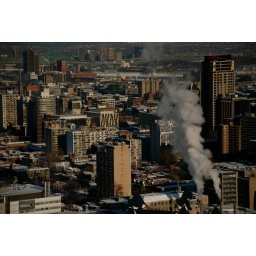
I cannot believe I live in the city. I miss the forest and mountains and OCEAN soooo much... Montreal, Quebec